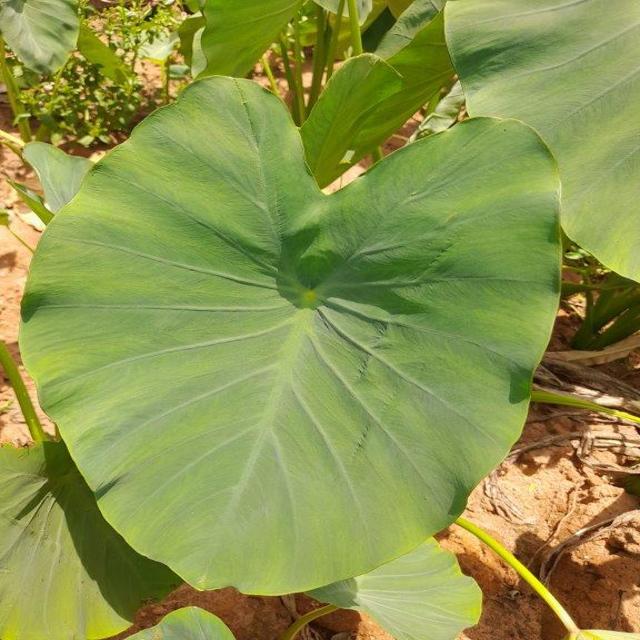
Label: Healthy